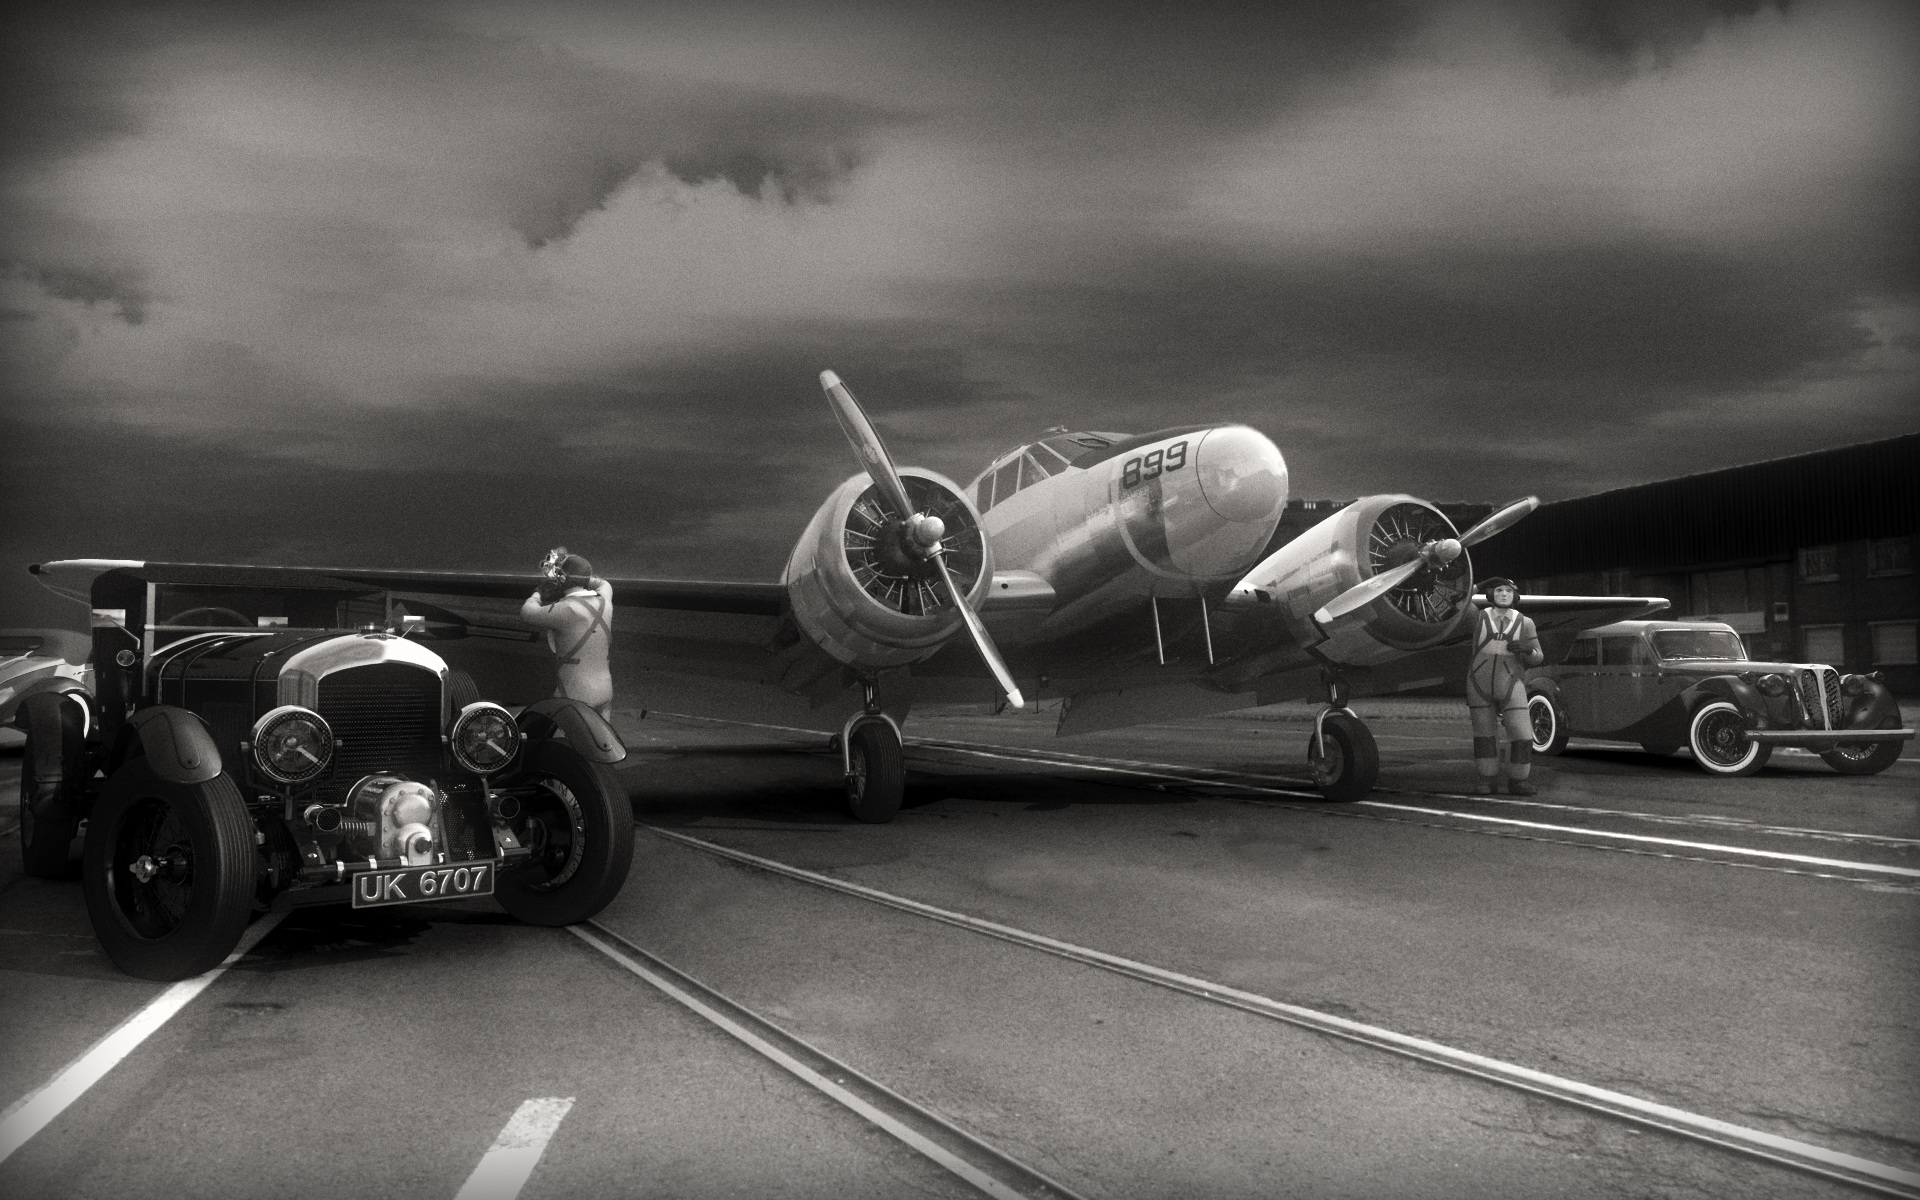
black and white, car, airplane, aircraft, vehicle, aviation, monochrome, logo, 3d, modeling, rendering, monochrome photography, atmosphere of earth, single lens reflex camera, automotive design, aircraft engine, texturing